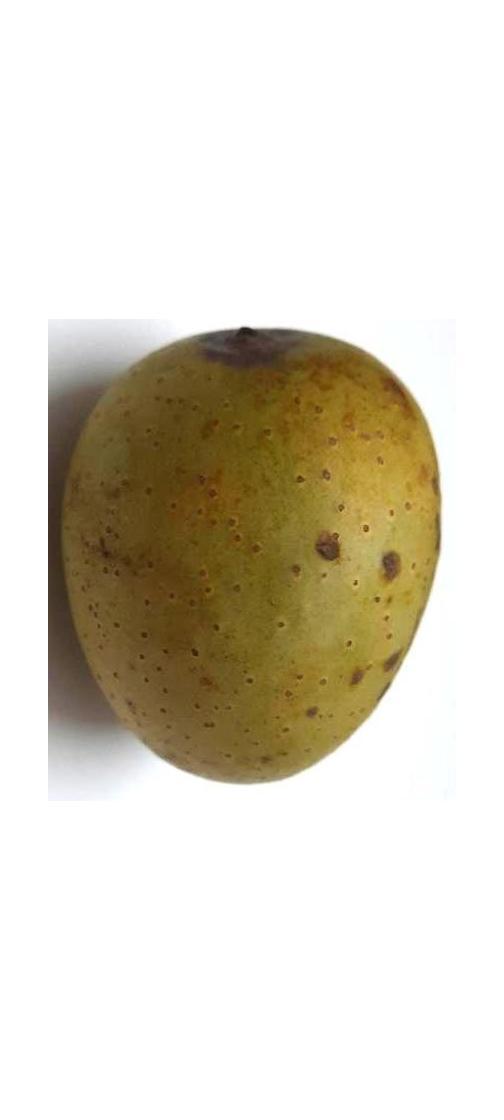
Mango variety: Gourmoti